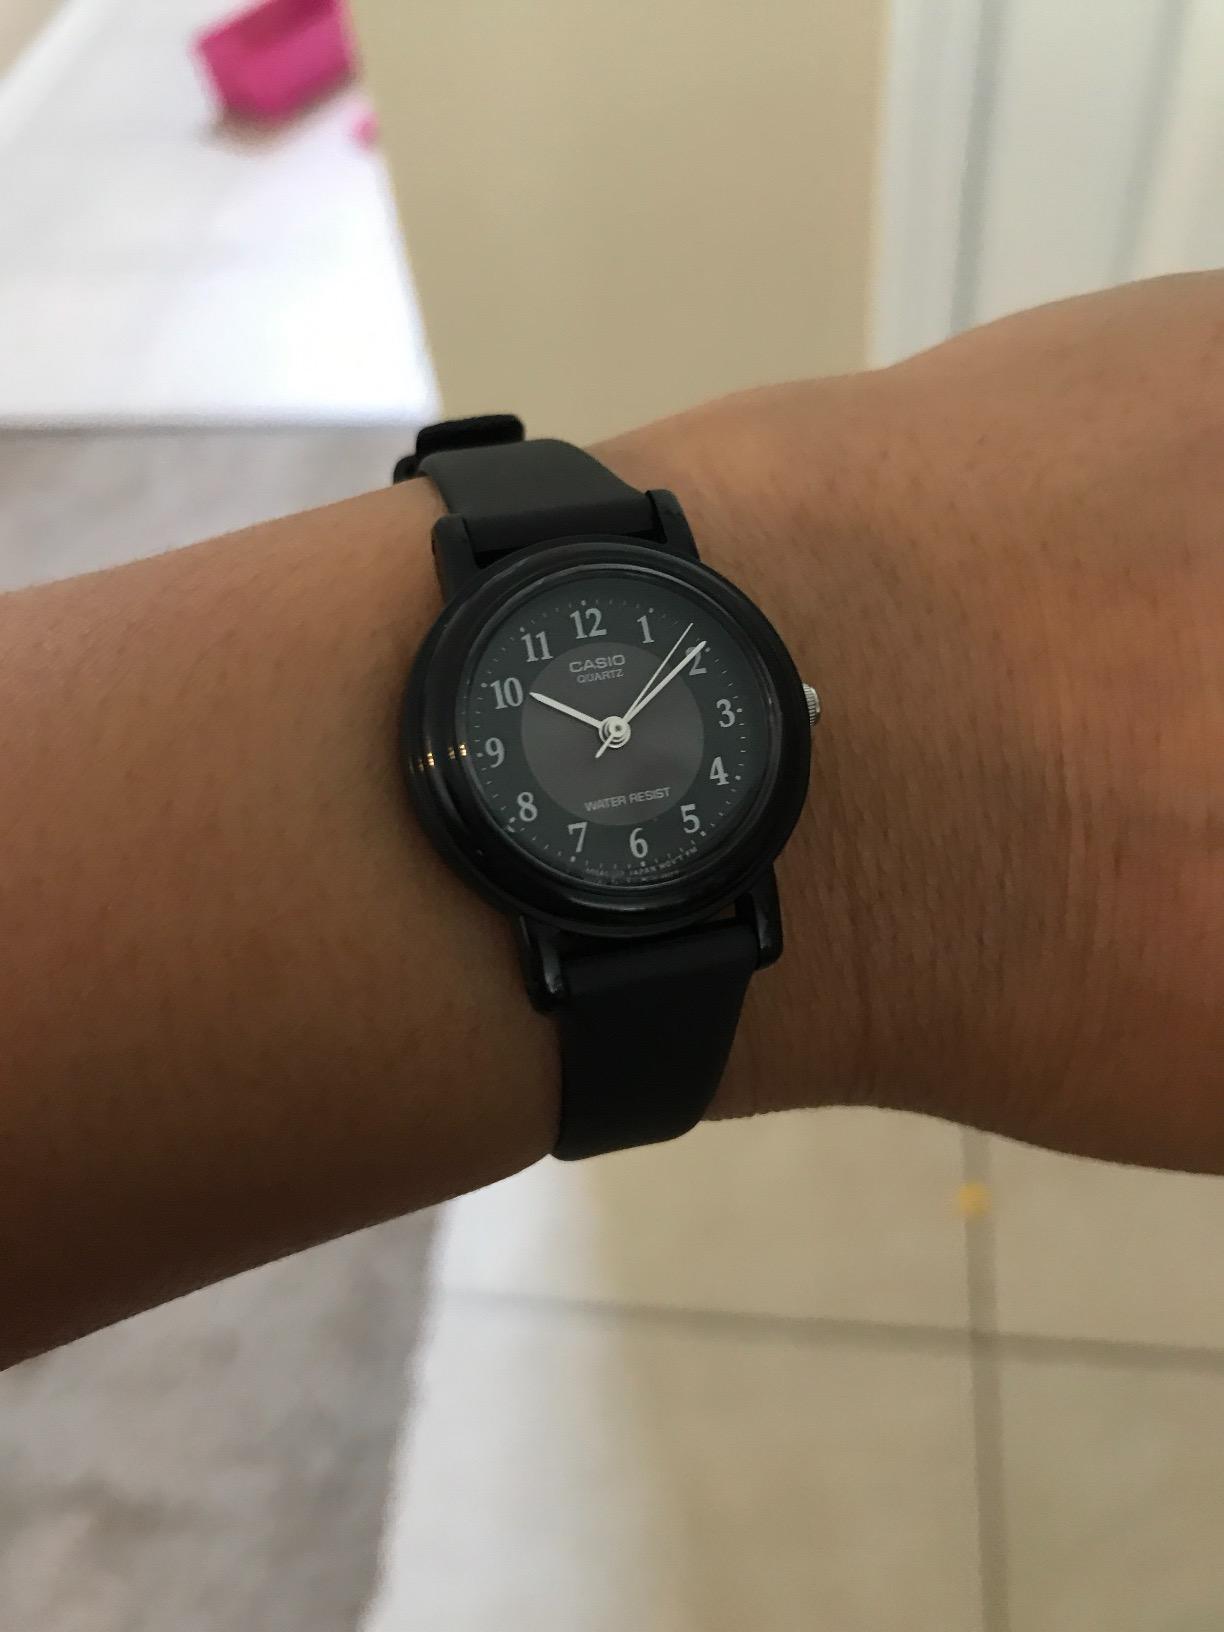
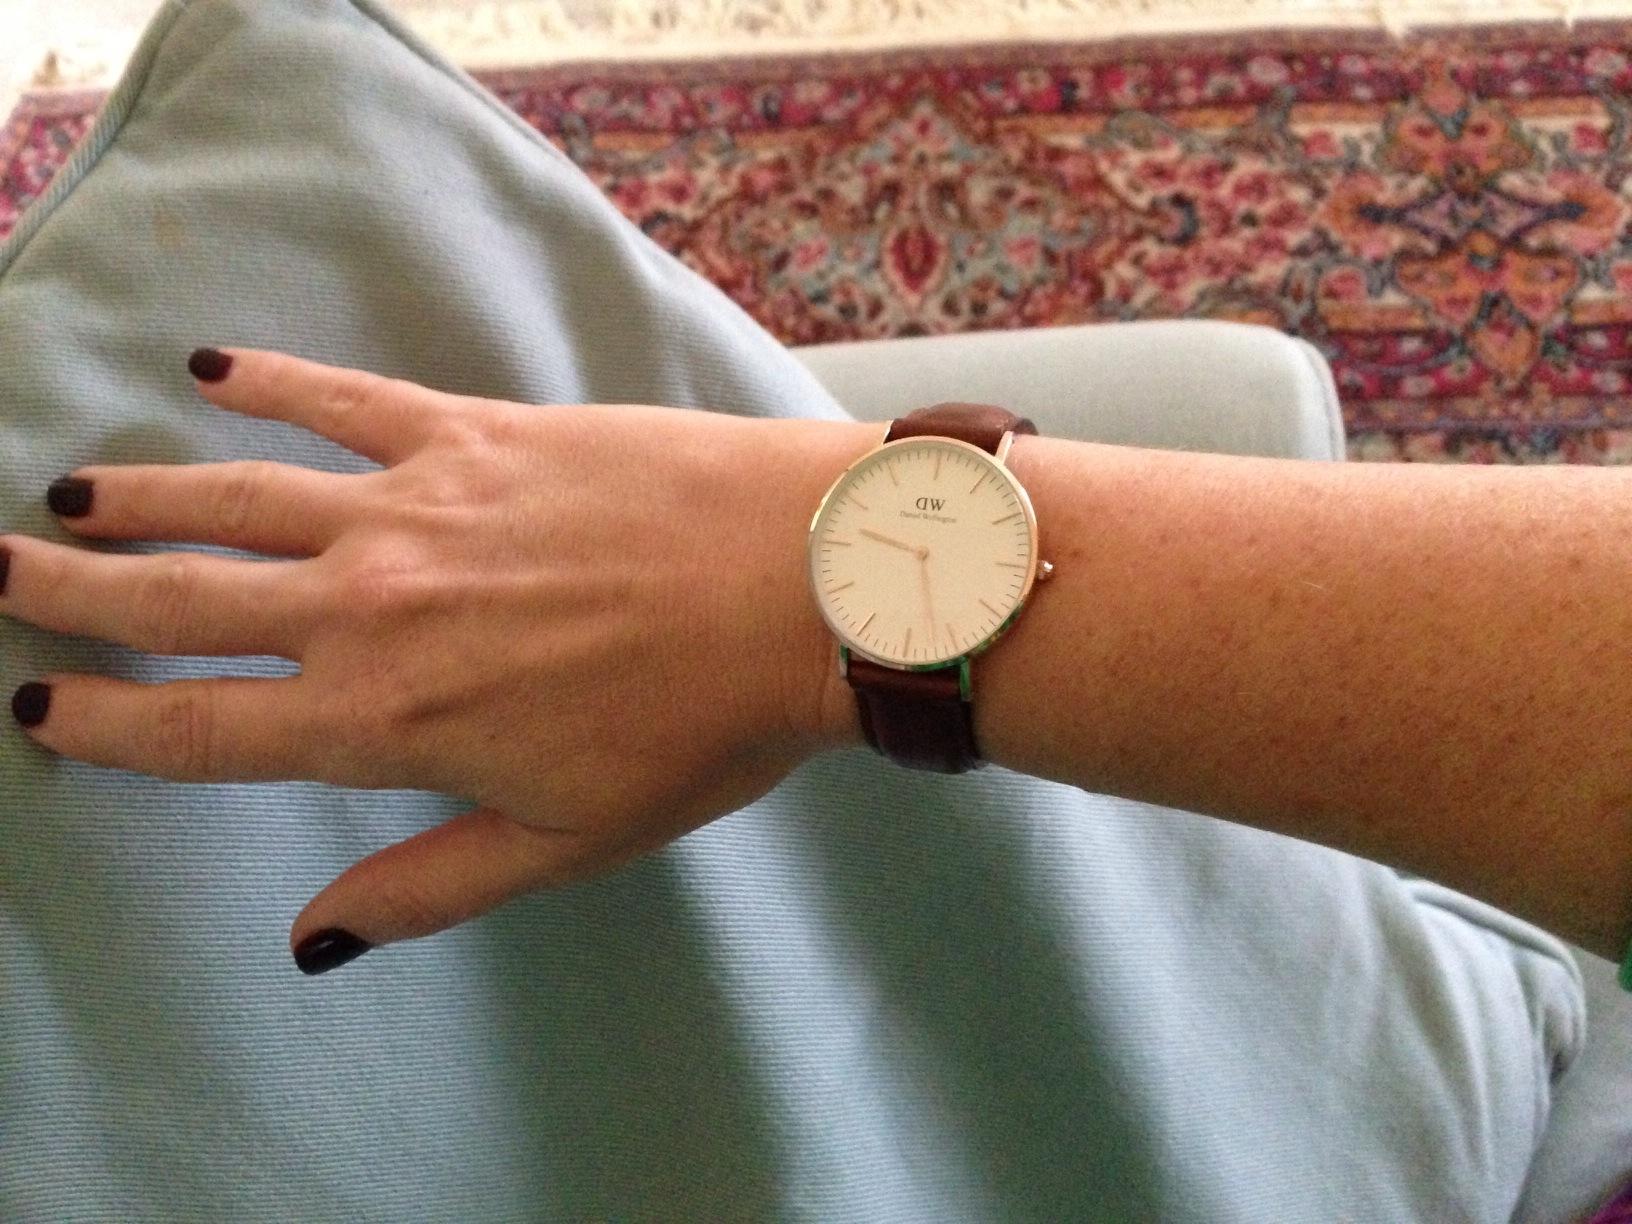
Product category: accessories_watch
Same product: no